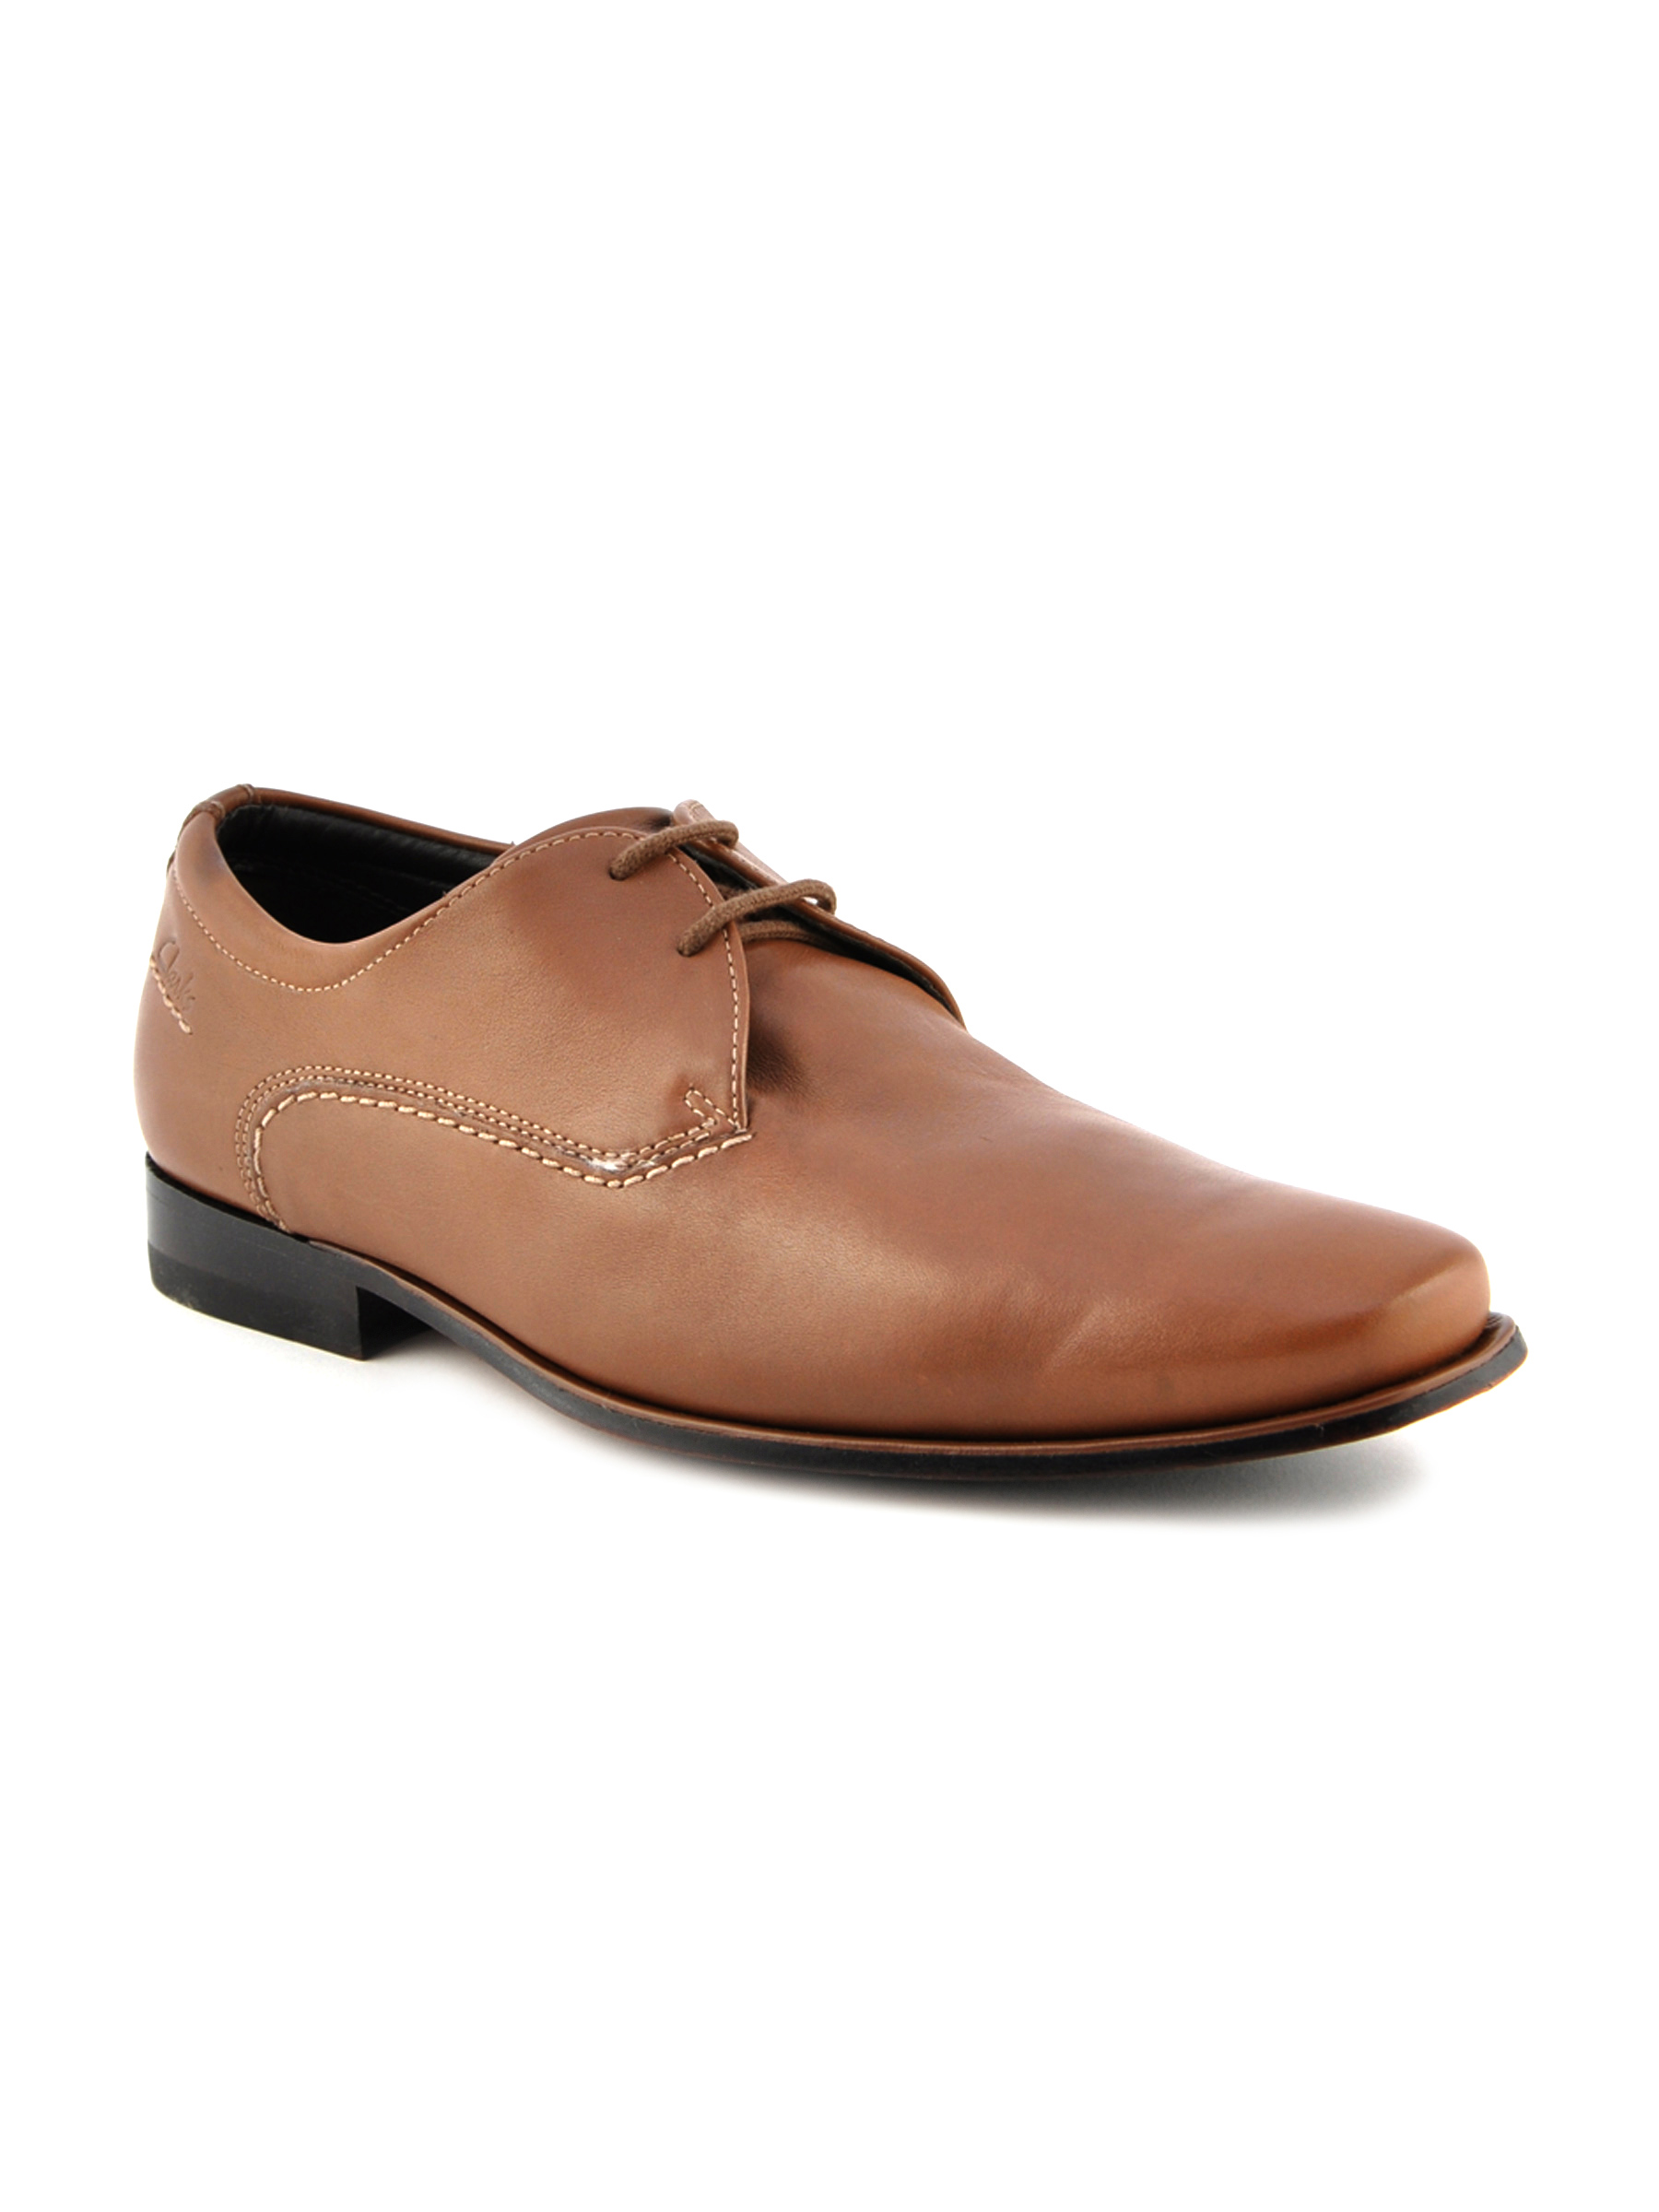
Clarks Men Feeling Good Leather Brown Formal Shoes
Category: Footwear / Shoes / Formal Shoes
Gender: Men
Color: Brown
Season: Fall 2012
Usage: Formal